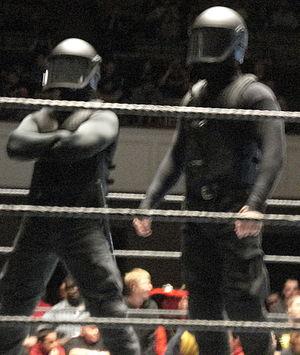
Daniel "Danny" Hollie, né le 3 octobre 1979, est un catcheur américain, travaillant actuellement sur le circuit indépendant. Hollie est connu pour ses apparitions à la World Wrestling Entertainment entre 2000 et 2007 sous les noms Danny Holliday, Damaja et Danny Basham et à la Total Nonstop Action Wrestling en 2007.
Douglas « Doug » Basham est un catcheur américain connu pour ses apparitions à la World Wrestling Entertainment entre 2002 et 2007, et à la Total Nonstop Action Wrestling sous le nom de ring Basham en 2007.
Basham Brothers, est une équipe de catch heel formée par Doug Basham et Danny Basham anciennement à la Total Nonstop Action Wrestling et World Wrestling Entertainment.